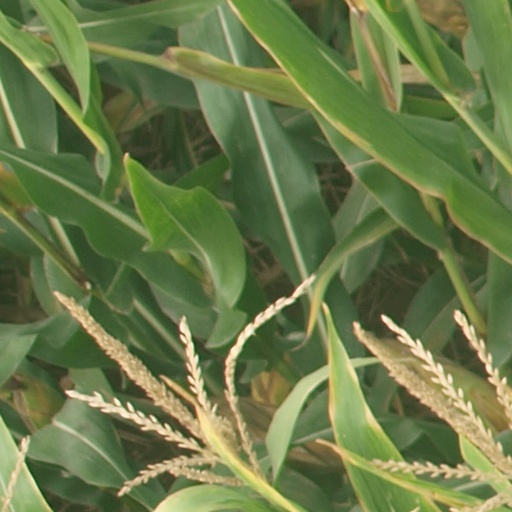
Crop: maize; corn